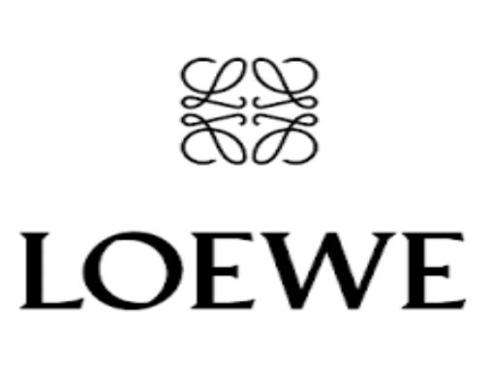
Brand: loewe
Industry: Clothes